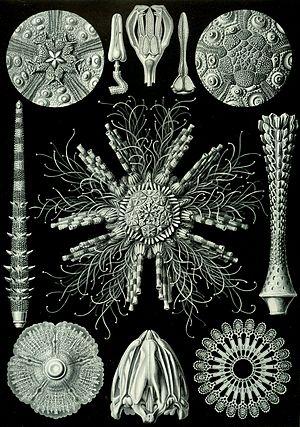
Formes artistiques de la Nature est un livre de lithographies illustratives de sciences naturelles publié par le biologiste allemand Ernst Haeckel.